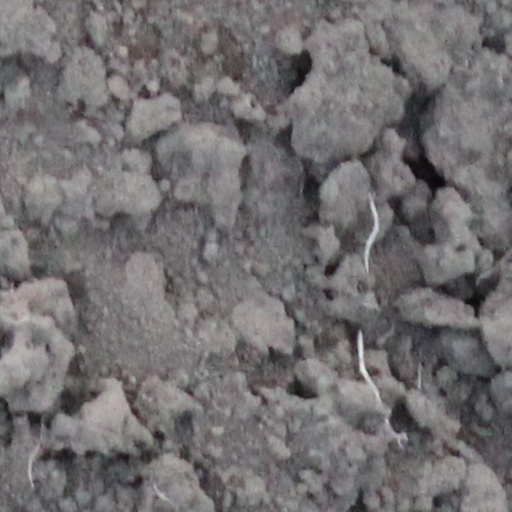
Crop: wheat